Perrotine printing

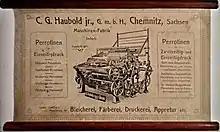
A perrotine printing machine

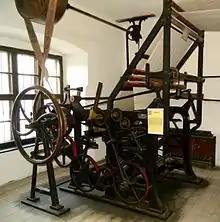
Double sided Perrotinen printing machine (1909) Haubold GmbH, Chemnitz (Blue Printing Museum Pápa, Hungary)

The perrotine is a block-printing machine invented by Louis-Jérôme Perrot (1798 in Senlis – 1878 in Paris), and practically speaking is the only successful mechanical device ever introduced for this purpose. For some reason or other it has rarely been used in England, but its value was almost immediately recognized on the Continent, and although block printing of all sorts has been replaced to such an enormous extent by roller printing, the perrotine is still largely employed in French, German, and Italian works.